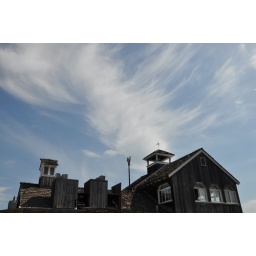
Standing against the blue sky